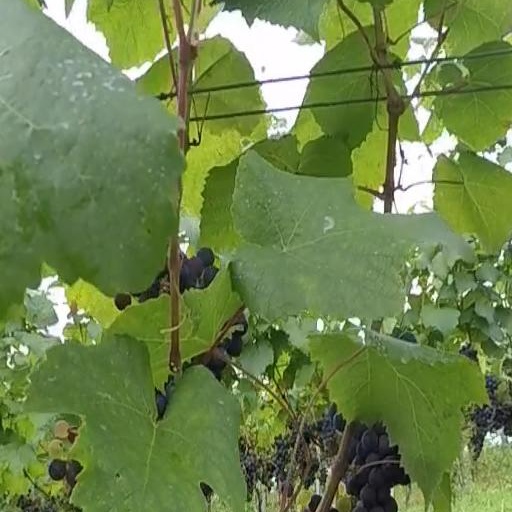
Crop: grape